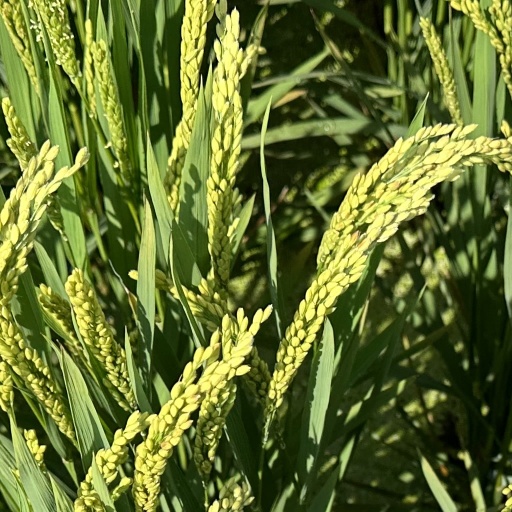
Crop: rice